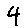
Label: 4